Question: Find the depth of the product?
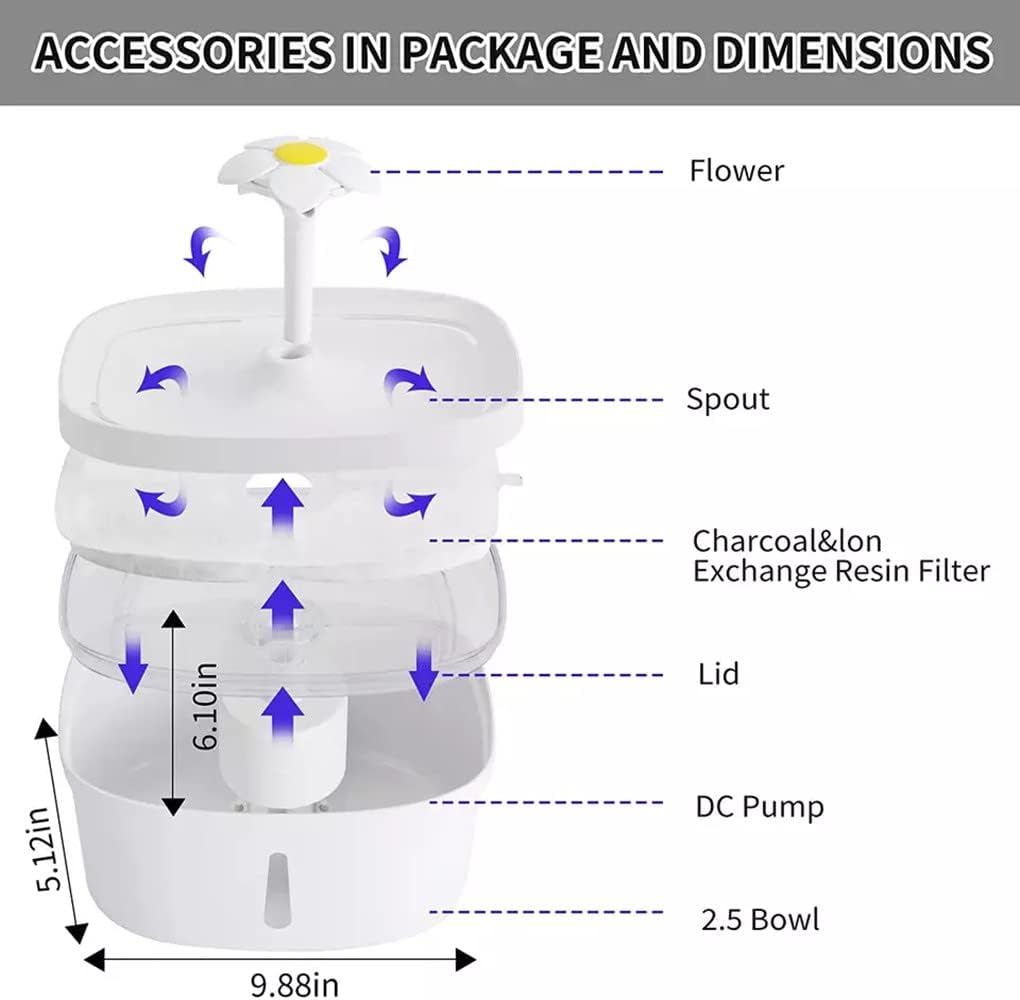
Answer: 9.88 inch